Celery

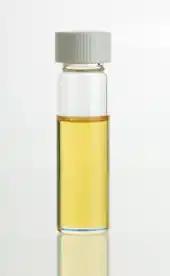
Celery seed essential oil

In temperate countries, celery is also grown for its seeds. Actually very small fruit, these "seeds" yield a valuable essential oil that is used in the perfume industry. The oil contains the chemical compound apiole. Celery seeds can be used as flavouring or spice, either as whole seeds or ground.